Argentine Central Railway

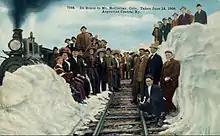
Passengers on the railway in 1909.

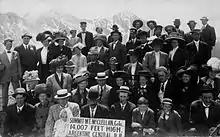
Passengers atop Mount McClellan in 1910.

The Argentine Central Railway was a narrow gauge railroad in the United States built from the Colorado and Southern Railway at Silver Plume, Colorado, to Waldorf, Colorado, (now a ghost town) and onward to the summit of Mount McClellan. Construction began on August 1, 1905, and the line was opened to Waldorf a year later on August 1, 1906, a distance of about 16 miles. It was financed and organised by Edward J. Wilcox, owner of 65 mining properties in the Argentine region that were consolidated into the Waldorf Mining and Milling Company in 1902. His headquarters at Waldorf was accessible only by pack mule for much of the year.